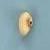
Maize quality: Bad